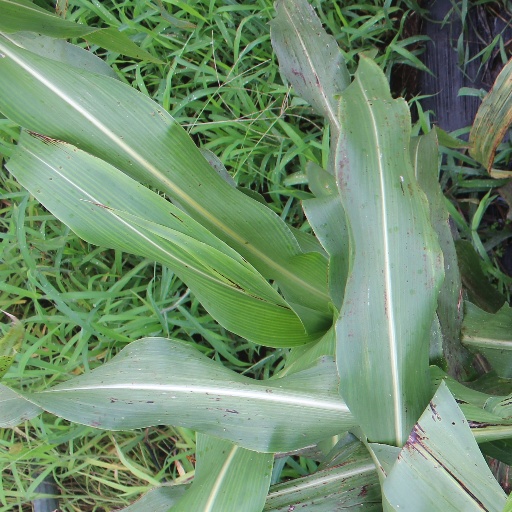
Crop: sorghum